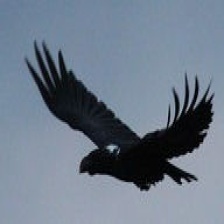
Species: WHITE NECKED RAVEN
Scientific name: CORVUS ALBICOLLIS